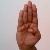
The image shows a hand gesture representing the letter 'B' in Indian Sign Language.